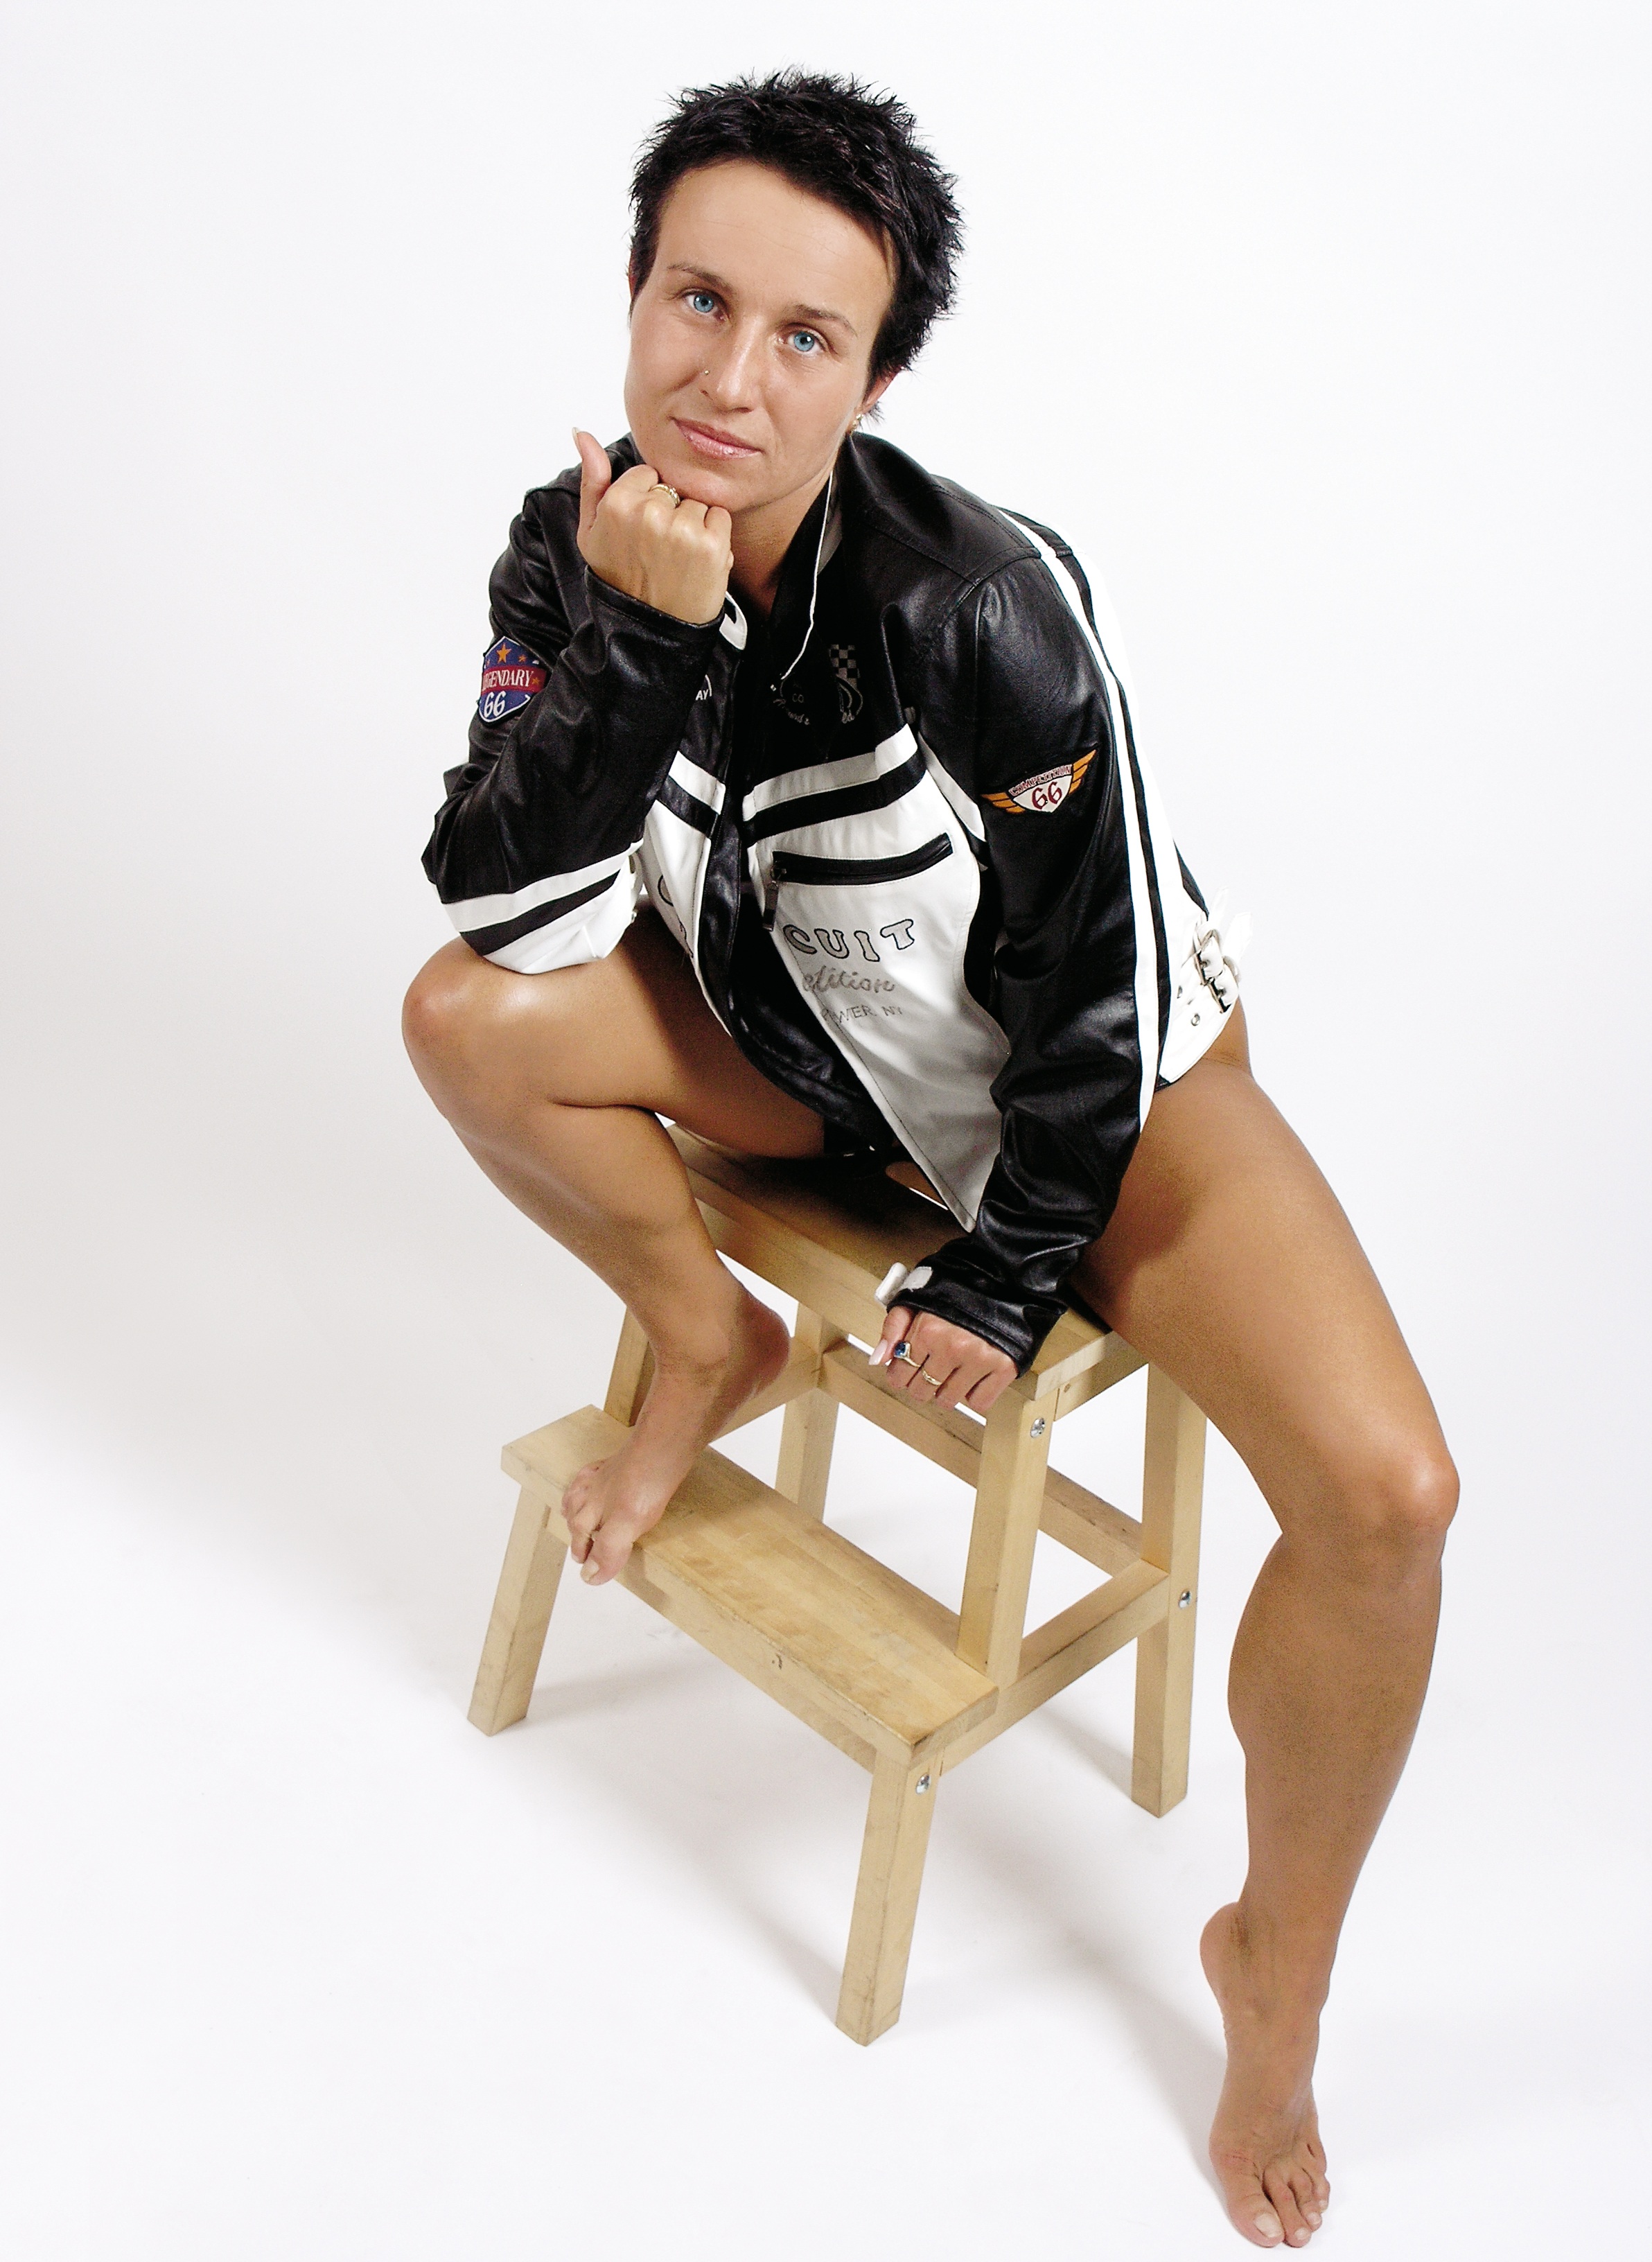
hand, person, woman, feet, leg, sitting, furniture, human body, product, thigh, body, photo shoot, human positions